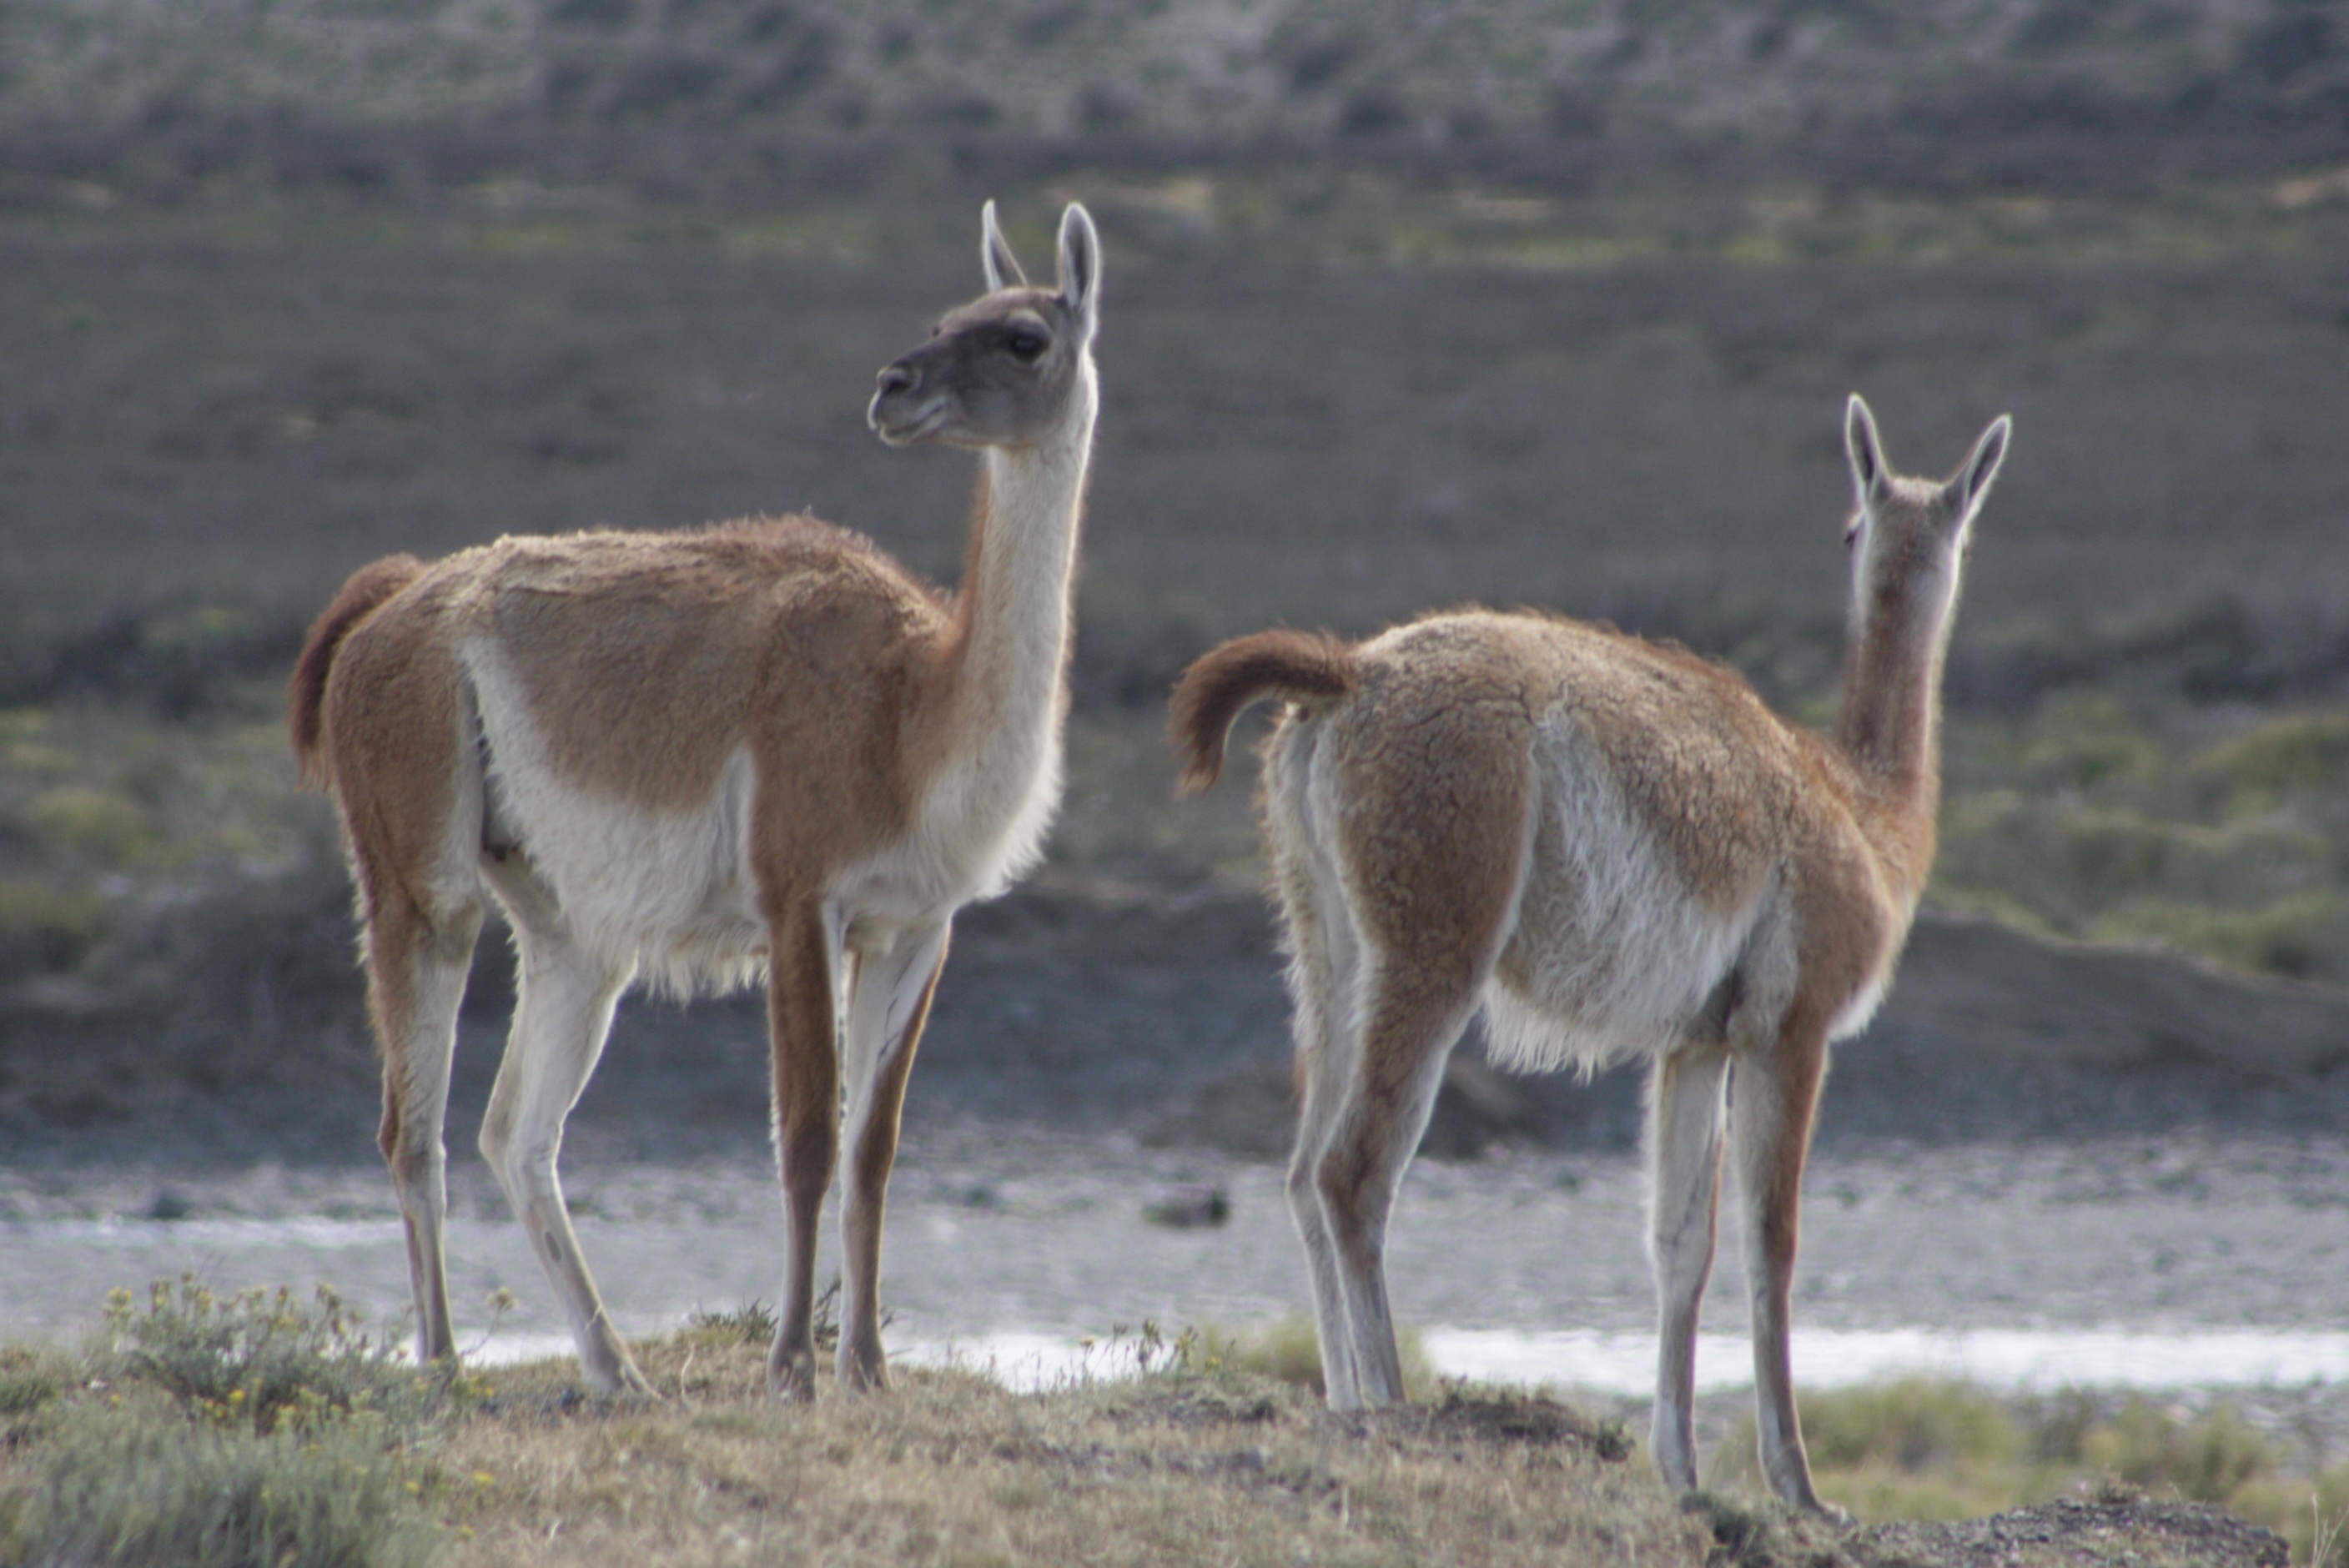
landscape, nature, trail, wildlife, ice, mammal, fauna, chile, gazelle, mountains, vertebrate, lakes, flames, patagonia, safari, vicuna, springbok, torres del paine, chilean patagonia, guanaco, camel like mammal